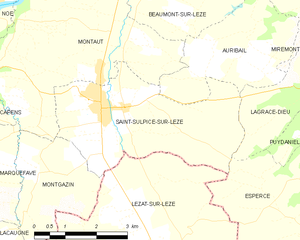
Saint-Sulpice-sur-Lèze est une commune française située dans le département de la Haute-Garonne, en région Occitanie.